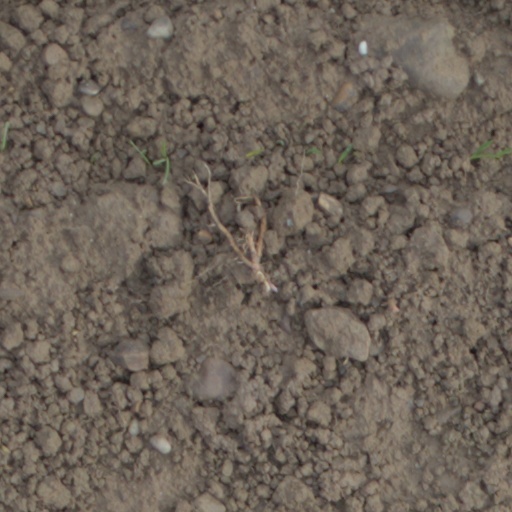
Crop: wheat